Paul-Alexis Dubois

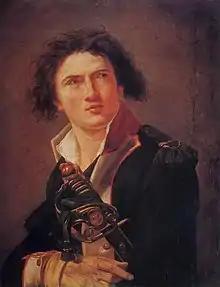
Lazare Hoche

The First Battle of Wissembourg found Dubois in command of the Right Wing of the "Army of Rhine". His brigade commanders were Claude Ignace François Michaud and Claude Juste Alexandre Legrand. The Right wing included two battalions of the 37th Line Infantry and single battalions of the 11th Light, 40th, 75th and 79th Line Infantry. There were 10 National Guard battalions plus the 4th Dragoons and 2nd Chasseurs à Cheval. The French government dismissed the previous army commander but none of the generals wanted the post because they had seen such generals as Adam Philippe Custine and Jean Nicolas Houchard sent to the guillotine. In desperation, the representatives on mission selected Jean Pascal Carlenc, a good cavalry officer but incompetent as commander-in-chief. To add more trouble, on 10 October the army's chief of staff Henri Jacques Guillaume Clarke was dismissed for suspected sympathy with aristocrats. In the midst of this chaos, the 43,185-strong Coalition army under Dagobert Sigmund von Wurmser attacked on 13 October 1793. Dubois did not distinguish himself, withdrawing from his position when it was unnecessary. Carlec refused to order a counterattack unless authorized to do so by the political representatives, so the army fell back almost to Strasbourg. Dubois was replaced by Louis Desaix.